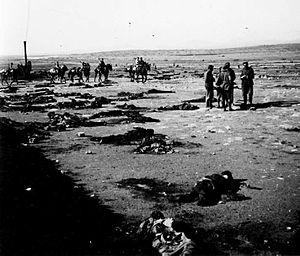
La bataille d'Anoual, connue comme le désastre d'Anoual par l'historiographie espagnole, opposa un contingent militaire espagnol à l'armée rifaine de Mohamed Abdelkrim al-Khattabi, dans la région du Temsamane, dans le Rif au nord du Maroc en juillet 1921. Les affrontements ont eu lieu à 120 km de Melilla dans le Nord du Maroc et marquent le début de la guerre du Rif.
1921 est une année commune commençant un samedi.